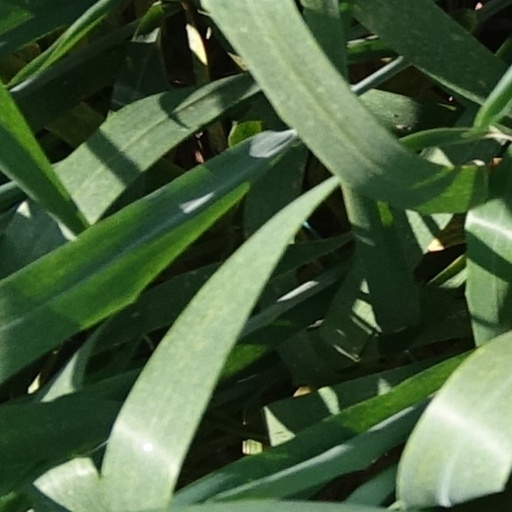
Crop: wheat